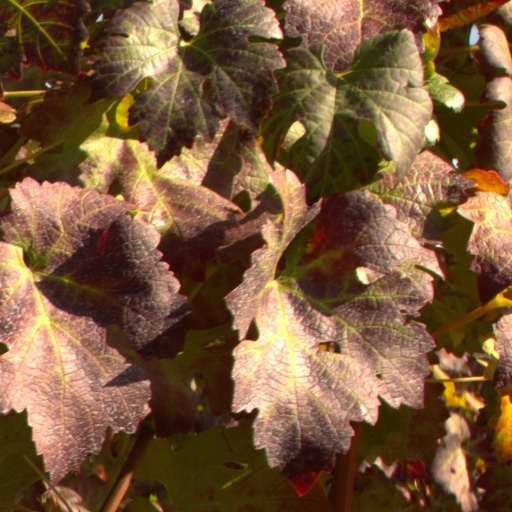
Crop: grape